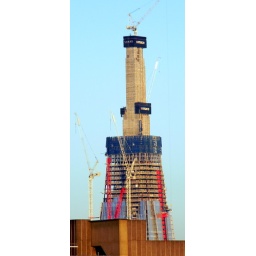
Shard London bridge under construction View from golden jubilee bridge London 7th March 2011 17:19.26pm